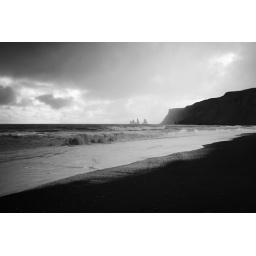
Black sand beach in Vik